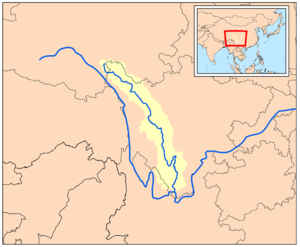
Le Yalong ou Ya-lung ou Nyachu est une rivière longue de 1 323 km qui coule dans la province du Sichuan en Chine du Sud. C'est un des principaux affluents du Yangzi Jiang dans lequel il se jette à la frontière avec le Yunnan.